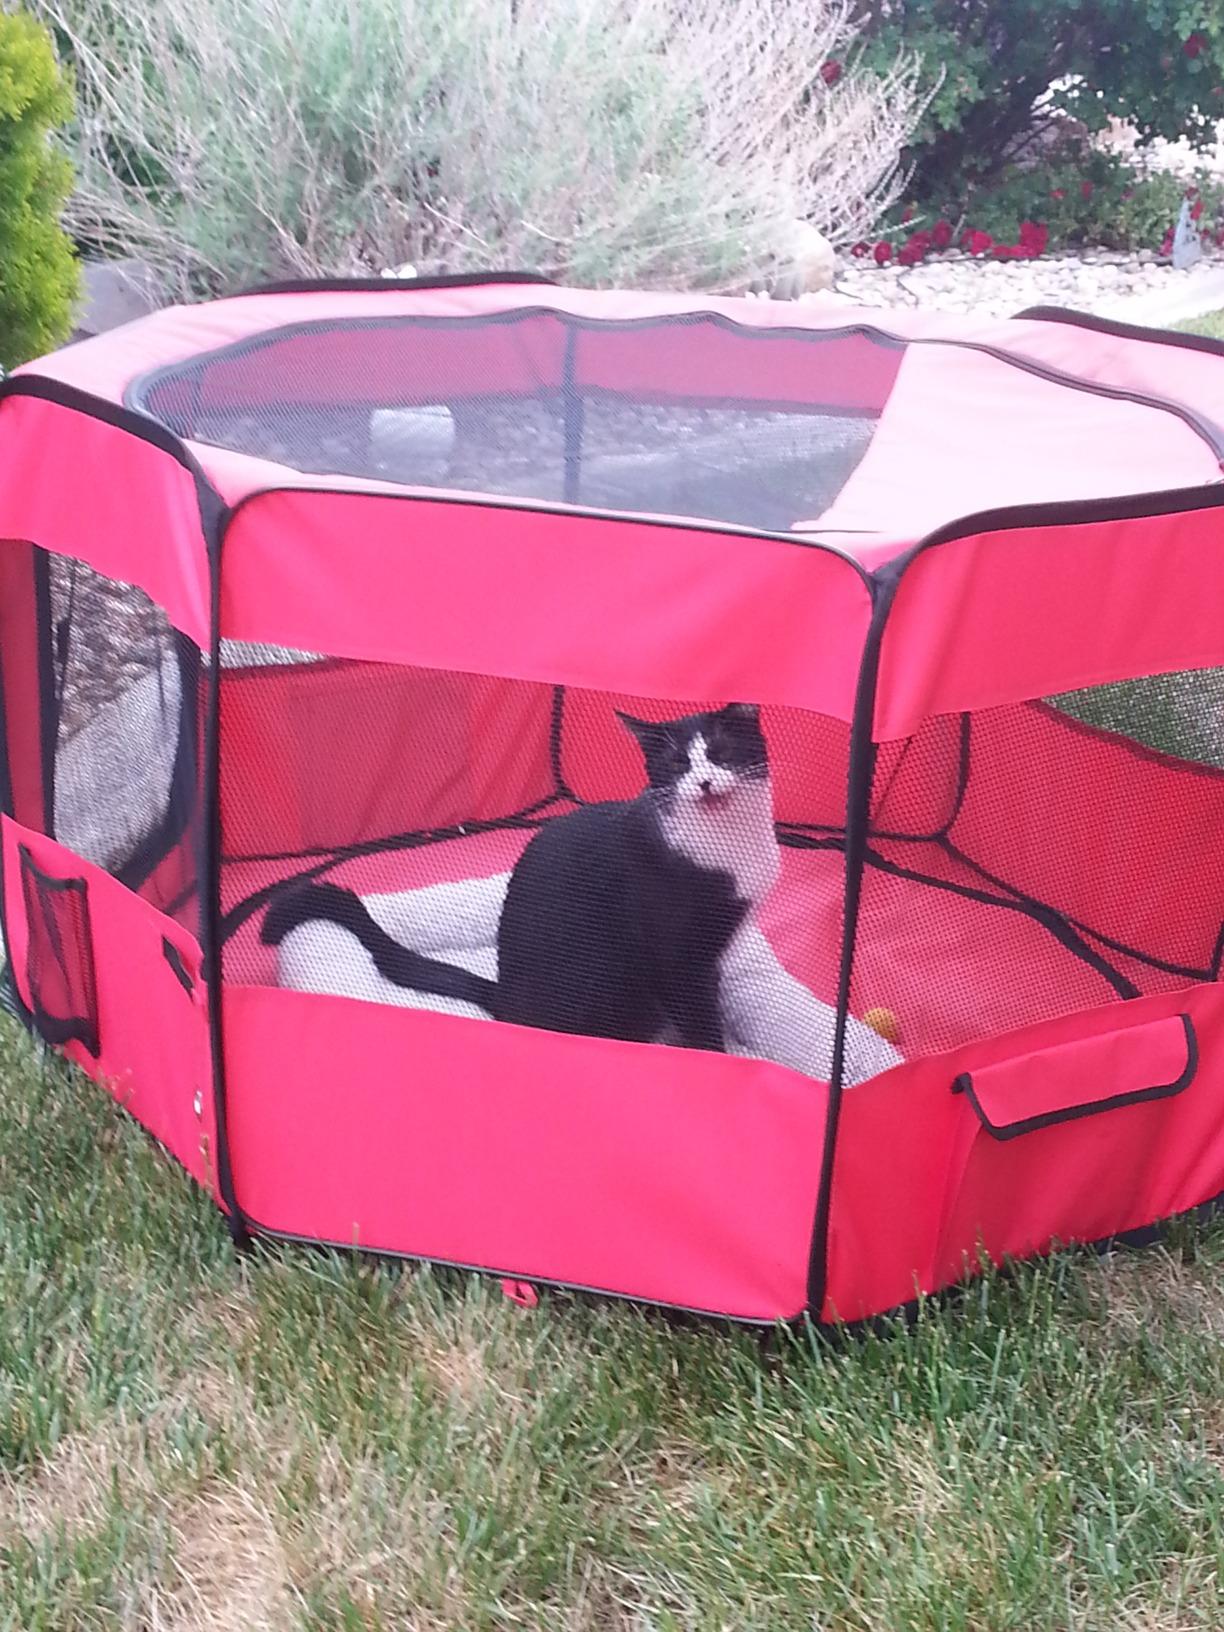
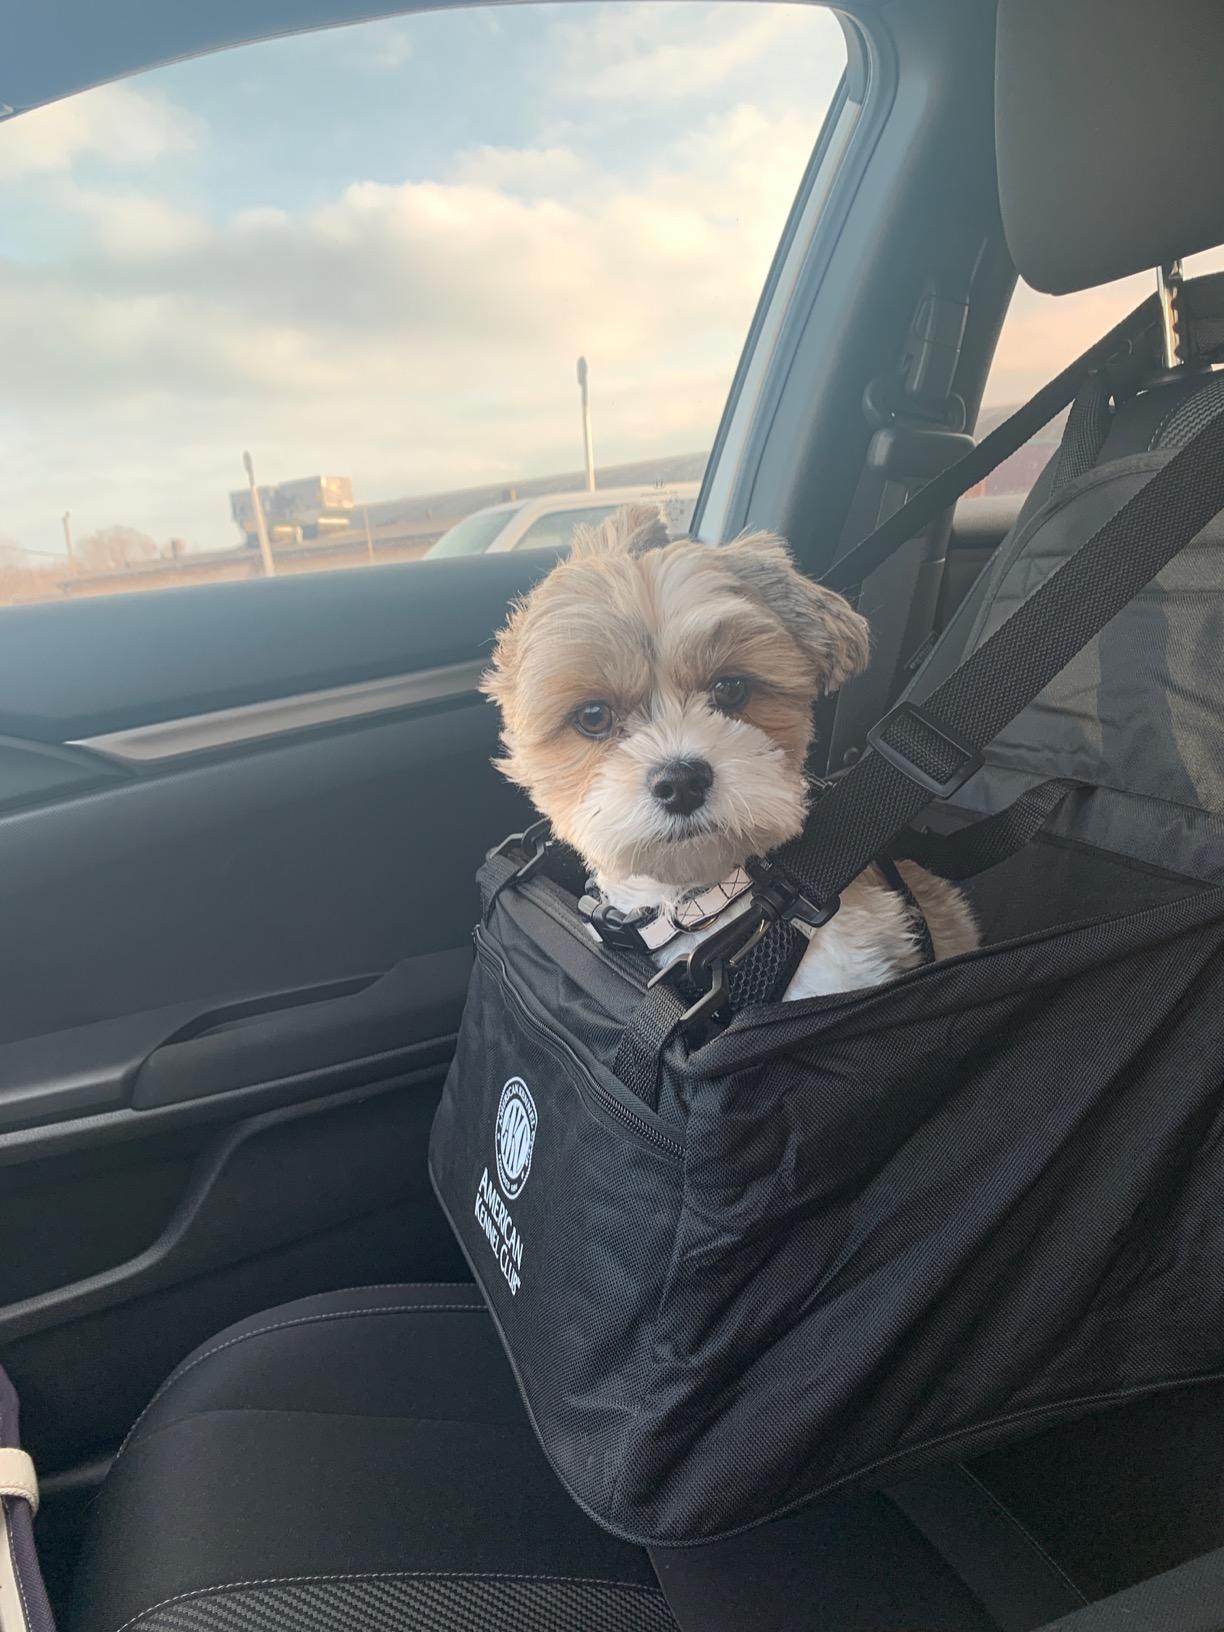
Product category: items_kennel
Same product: no